Lyle Talbot

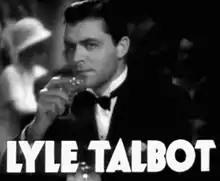
Frame from trailer for "Havana Widows" (1933).

Some other notable films in which Talbot was cast in his first years at Warner Bros. are "Three on a Match" (1932), "20,000 Years in Sing Sing" (1932) with Spencer Tracy, "College Coach" (1933) with Pat O'Brien and Dick Powell, "Mary Stevens, M.D." (1933), "Ladies They Talk About", and "Mandalay" (1934) where he portrays an alcoholic doctor trying to quit drinking. He continued to perform in a variety of co-starring roles, such as romancing Mae West in "Go West, Young Man" (1936), pursuing opera star Grace Moore in "One Night of Love" (1934), and playing a bank robber on the run in "Heat Lightning" (1934).